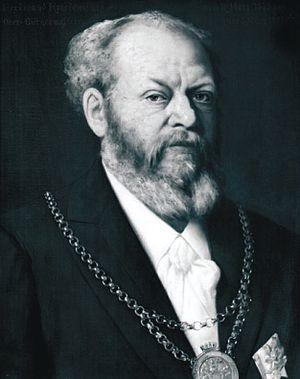
Ferdinand Julius Ernst Friedensburg est haut-bourgmestre de Breslau de 1879 à 1891.